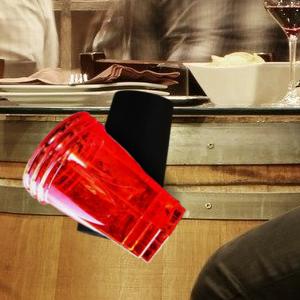
Label: cups